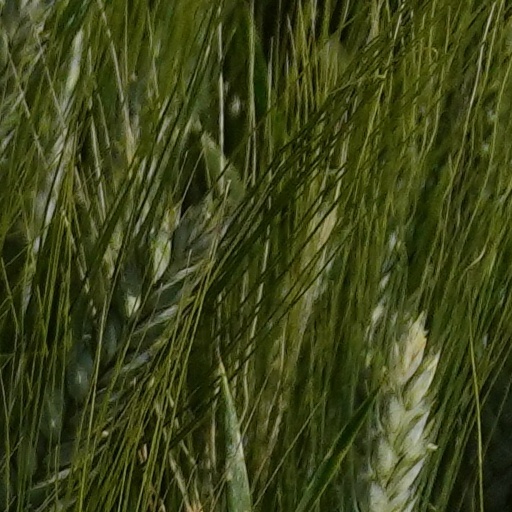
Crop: wheat